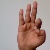
The image shows a hand gesture representing the letter 'F' in Indian Sign Language.